Maud Malone

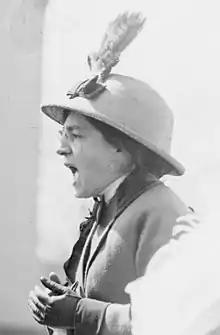
Malone in 1914

Maud Malone (1873 – 1951), also seen as Maude Malone, was an American librarian and "militant suffragette" based in New York. She was also a spokesperson for the Library Employees' Union, the first labor union for public library workers in the United States.